17 (XXXTentacion album)

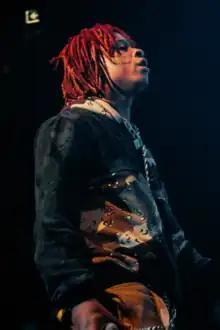
Trippie Redd was the sole feature on the album.

On August 23, 2017, Onfroy posted a short 3.5-second clip of what appeared to be him hanging himself from a tree to his Instagram account. The video generated rumors and concern that Onfroy had indeed committed suicide. However, many were quick to point out that the video was fake and suspected it was a publicity stunt to draw more attention to his upcoming album, which the press condemned and heavily criticized the rapper for.